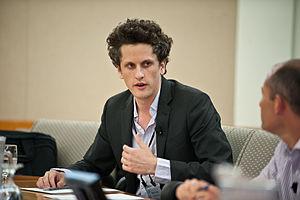
Box Inc est une entreprise américaine de partage de fichiers et de collaboration en ligne, fondée en 2005 et basée à Los Altos. Box propose aux entreprises une plateforme de partage de contenu, sécurisée et évolutive. Cette solution a été adoptée par plus de 280 000 entreprises clientes, dont Schneider Electric, Eurostar, Zodiac Pool Solutions, le Conseil Supérieur de l’Ordre des Experts Comptables, General Electric, AstraZeneca, Procter & Gamble ou encore Oxfam.
Aaron Levie, né le 27 décembre 1984 à Boulder, dans le Colorado, est un entrepreneur américain. Il est co-fondateur et président de BOX, logiciel permettant de stocker des documents en ligne sur le cloud.